How Long Will I Love U

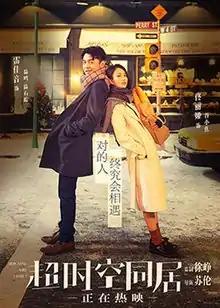
Official poster

How Long Will I Love U is a 2018 Chinese fantasy romantic comedy film written and directed by Su Lun, based on an idea by Xu Zheng who also produced the film. The film stars Tong Liya and Lei Jiayin, and tells a story about a young woman from 2018 and a young man from 1999 who become roommates after a spacetime merge inside their apartment.